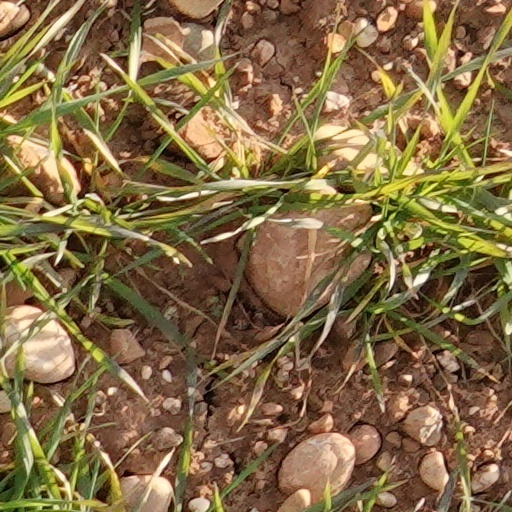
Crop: wheat